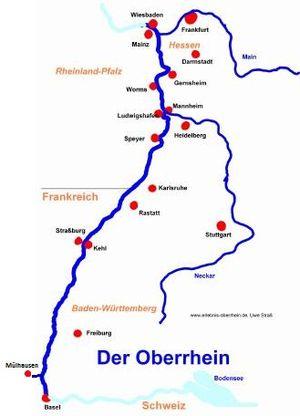
Le Rhin Supérieur, en allemand Oberrhein, est une portion du Rhin qui s'étend sur 350 kilomètres de longueur entre Bâle en Suisse et Bingen am Rhein en Allemagne, soit de sa sortie de Suisse jusqu'à la région de Mayence. Il compte 5 800 000 habitants le long de son cours sur une superficie de 21 500 km². 40 % du territoire est couvert par des forêts et des surfaces agricoles. Dans la vallée du Rhin Supérieur, il y a 13 villes de plus de 100 000 habitants : Francfort, Offenbach, Wiesbaden, Mayence, Darmstadt, Ludwigshafen, Mannheim, Heidelberg, Karlsruhe, Strasbourg, Fribourg-en-Brisgau, Mulhouse et Bâle.